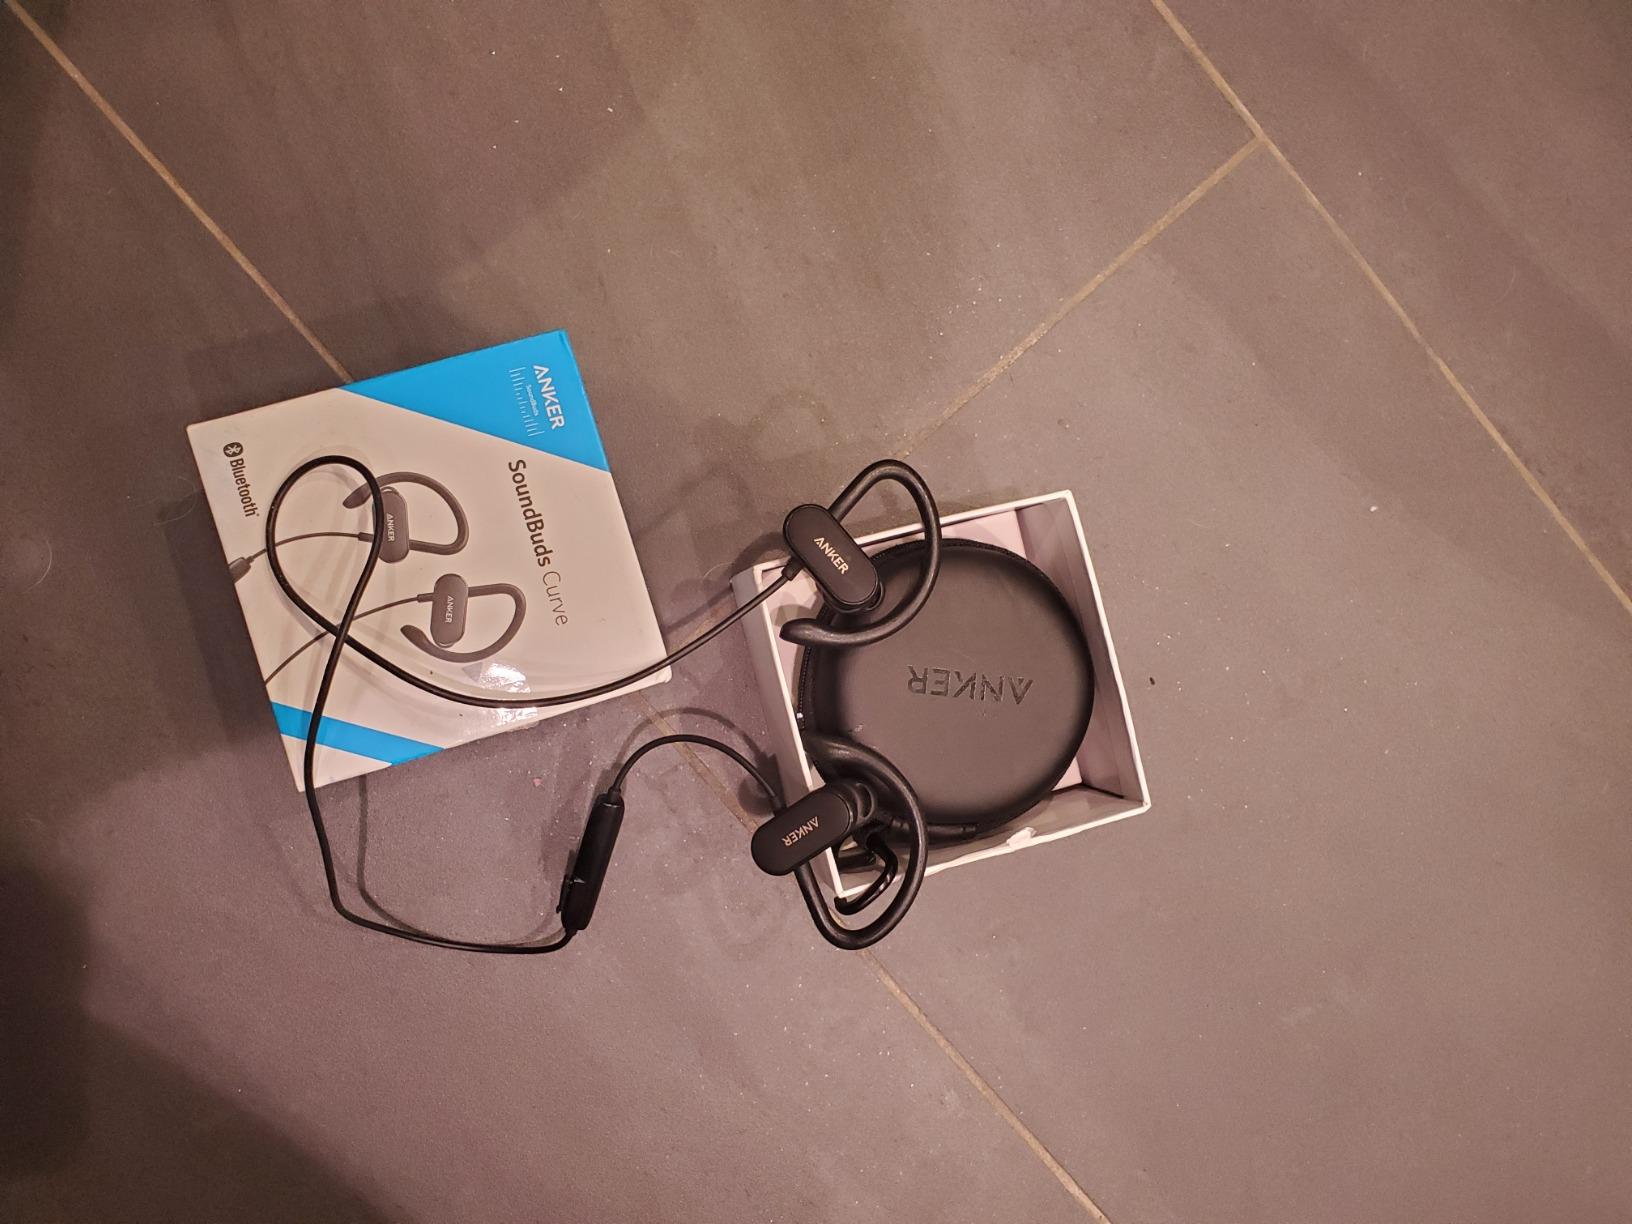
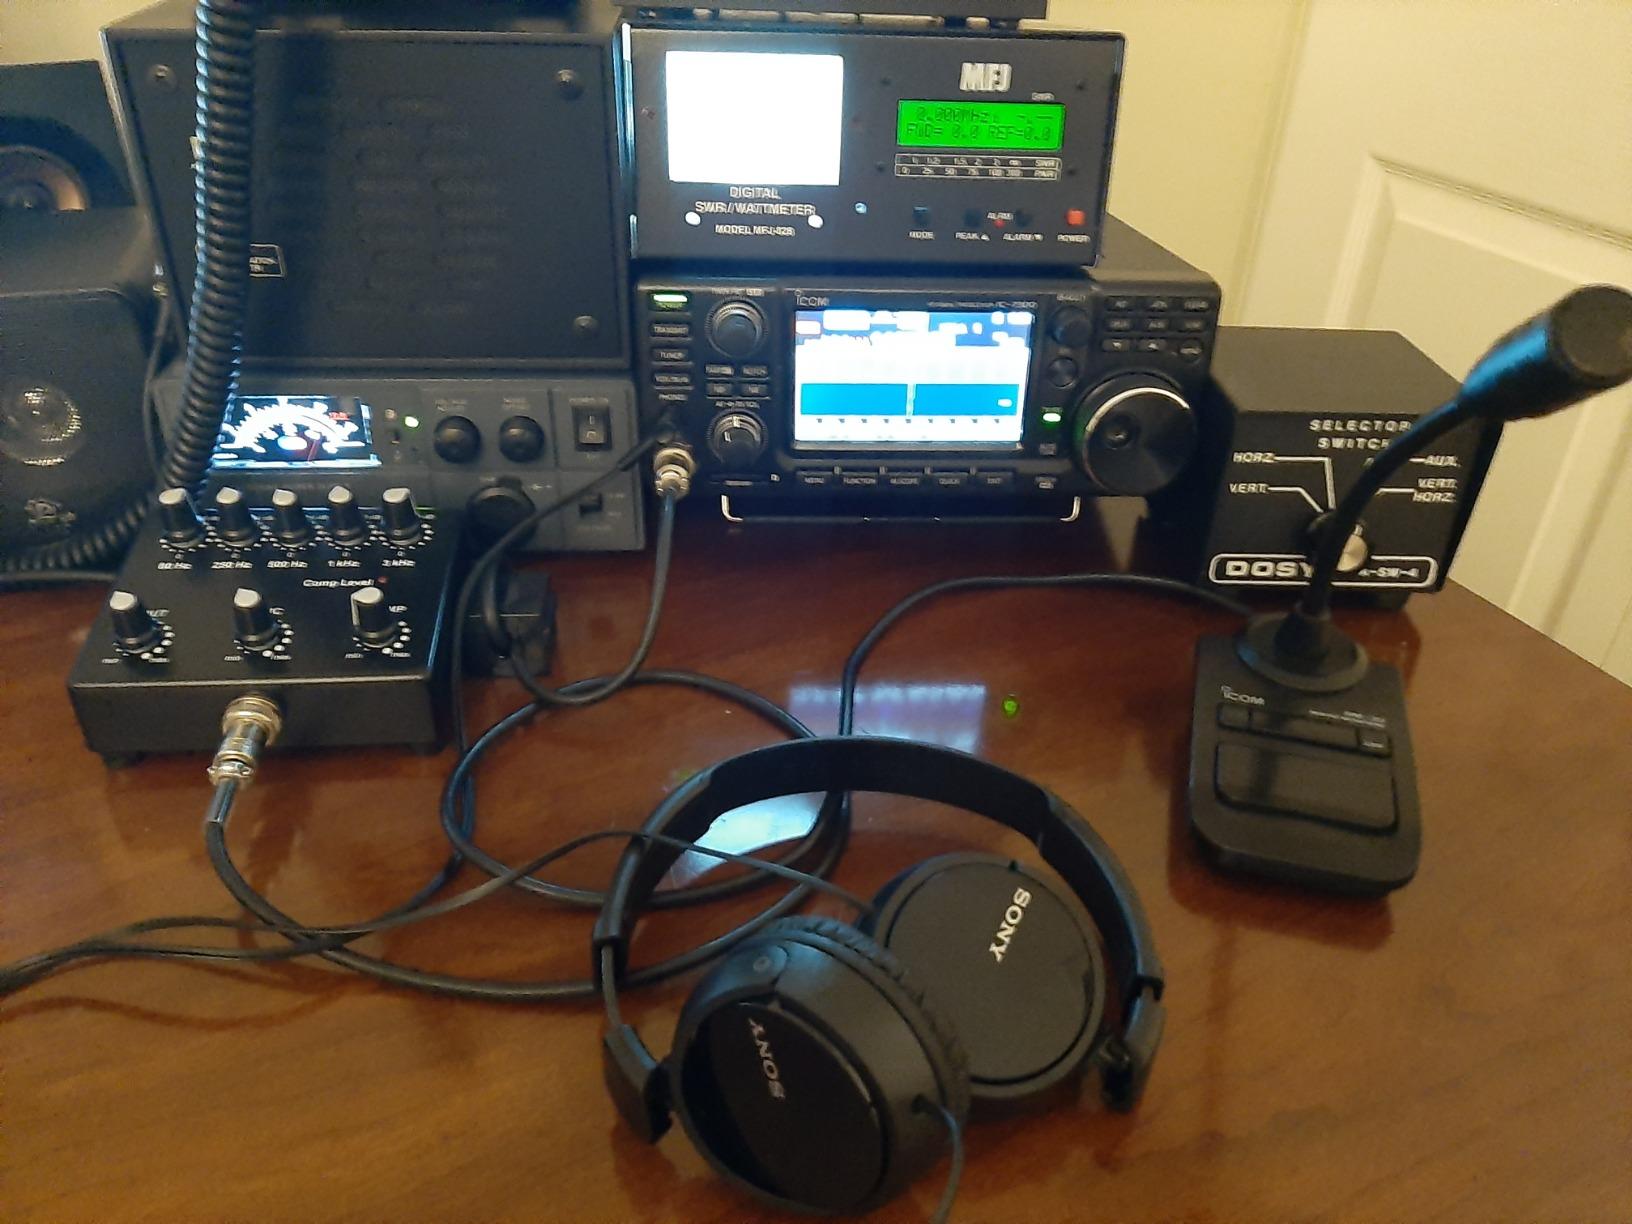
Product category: headphones
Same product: no